Moria, Middle-earth

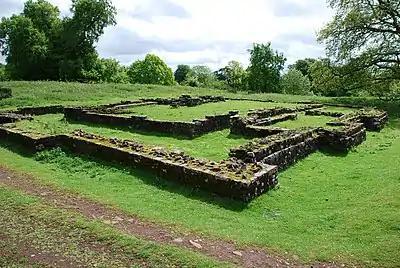
Tolkien visited the temple of Nodens at a place called "Dwarf's Hill" and translated an inscription with a curse upon a ring. It may have inspired his dwarves, mines, rings, and Celebrimbor "Silver-Hand", an Elven-smith who contributed to Moria's building.

In 1928, a 4th-century pagan mystery cult temple was excavated at Lydney Park, Gloucestershire. Tolkien was asked to investigate a Latin inscription there: "For the god Nodens. Silvianus has lost a ring and has donated one-half [its worth] to Nodens. Among those who are called Senicianus do not allow health until he brings it to the temple of Nodens." An old name for the place was Dwarf's Hill, and in 1932 Tolkien traced Nodens to the Irish hero "Nuada Airgetlám", "Nuada of the Silver-Hand". The Tolkien scholar Tom Shippey thought this "a pivotal influence" on Tolkien's Middle-earth, combining as it did a god-hero, a ring, dwarves, and a silver hand. "The J. R. R. Tolkien Encyclopedia" notes also the "Hobbit-like appearance of [Dwarf's Hill]'s mine-shaft holes", and that Tolkien was extremely interested in the hill's folklore on his stay there, citing Helen Armstrong's comment that the place may have inspired Tolkien's "Celebrimbor and the fallen realms of Moria and Eregion". The scholar of English literature John M. Bowers notes that the name of the Elven-smith Celebrimbor is the Sindarin for "Silver Hand" and that "because the place was known locally as Dwarf's Hill and honeycombed with abandoned mines, it naturally suggested itself as background for the Lonely Mountain and the Mines of Moria."